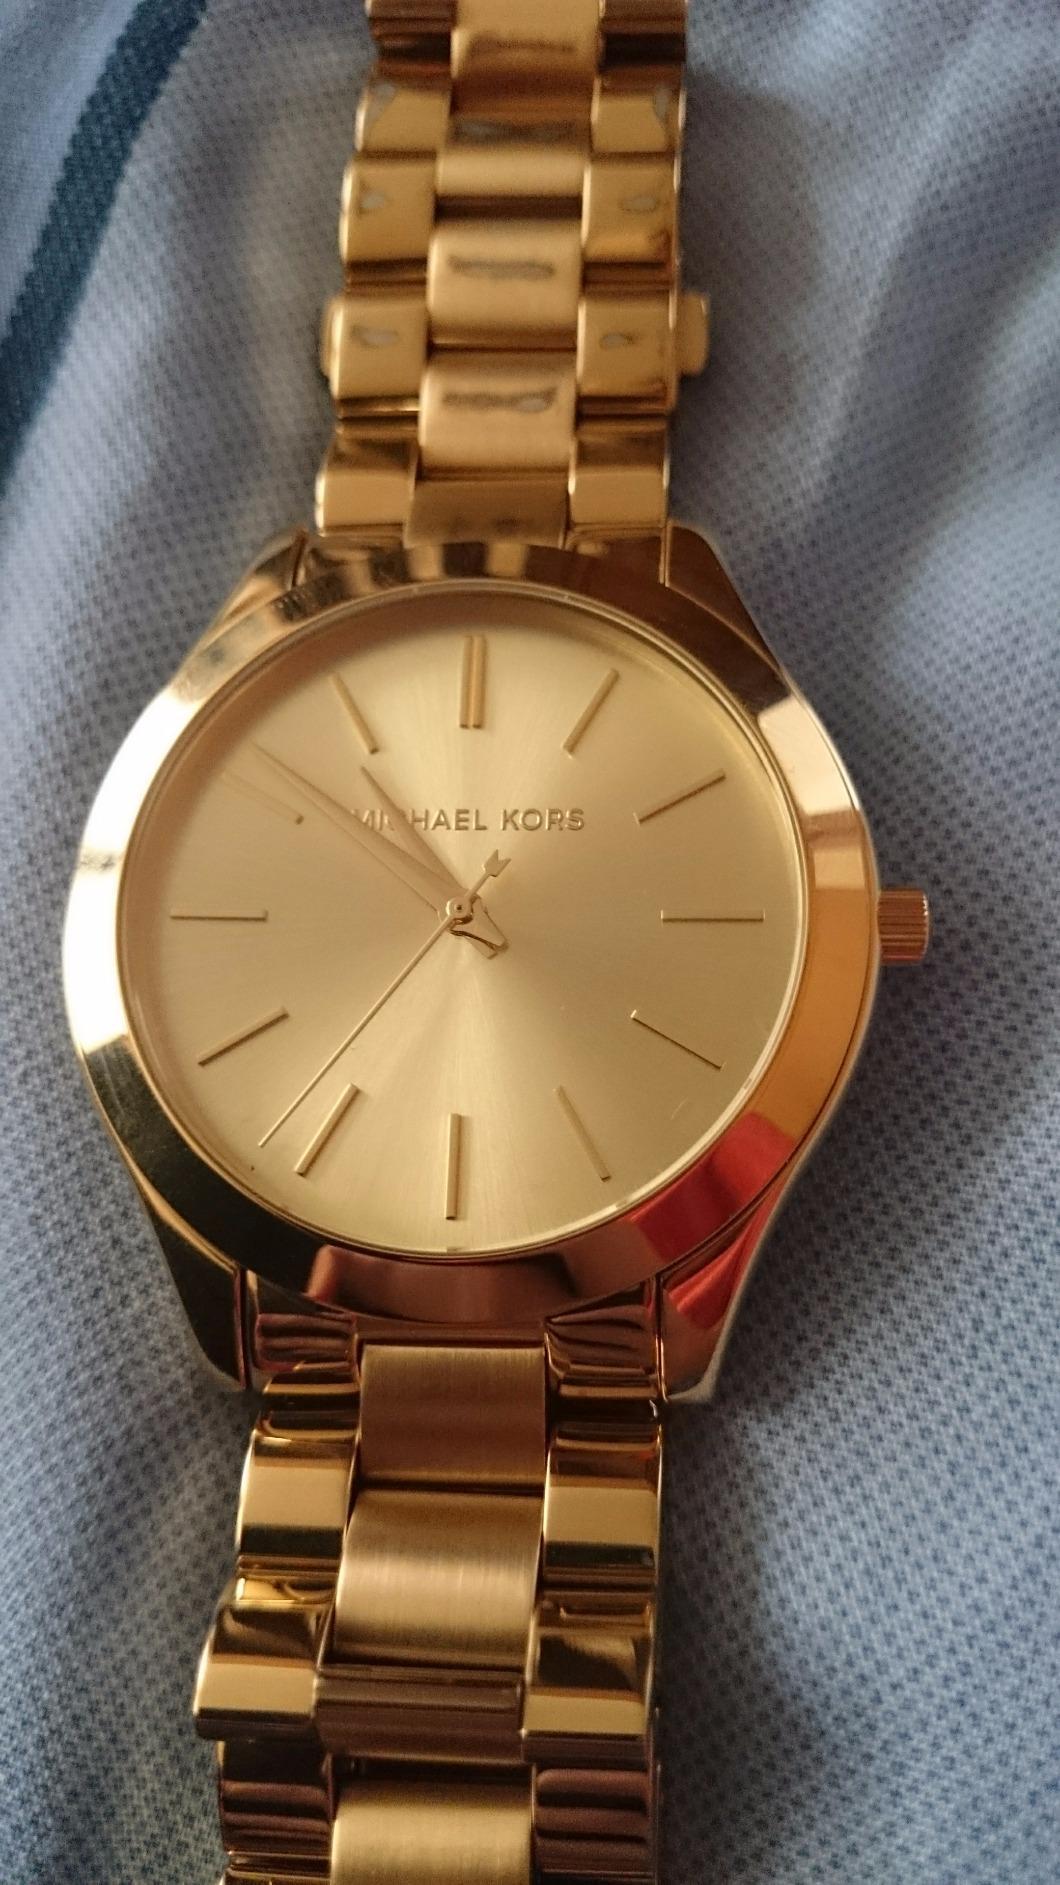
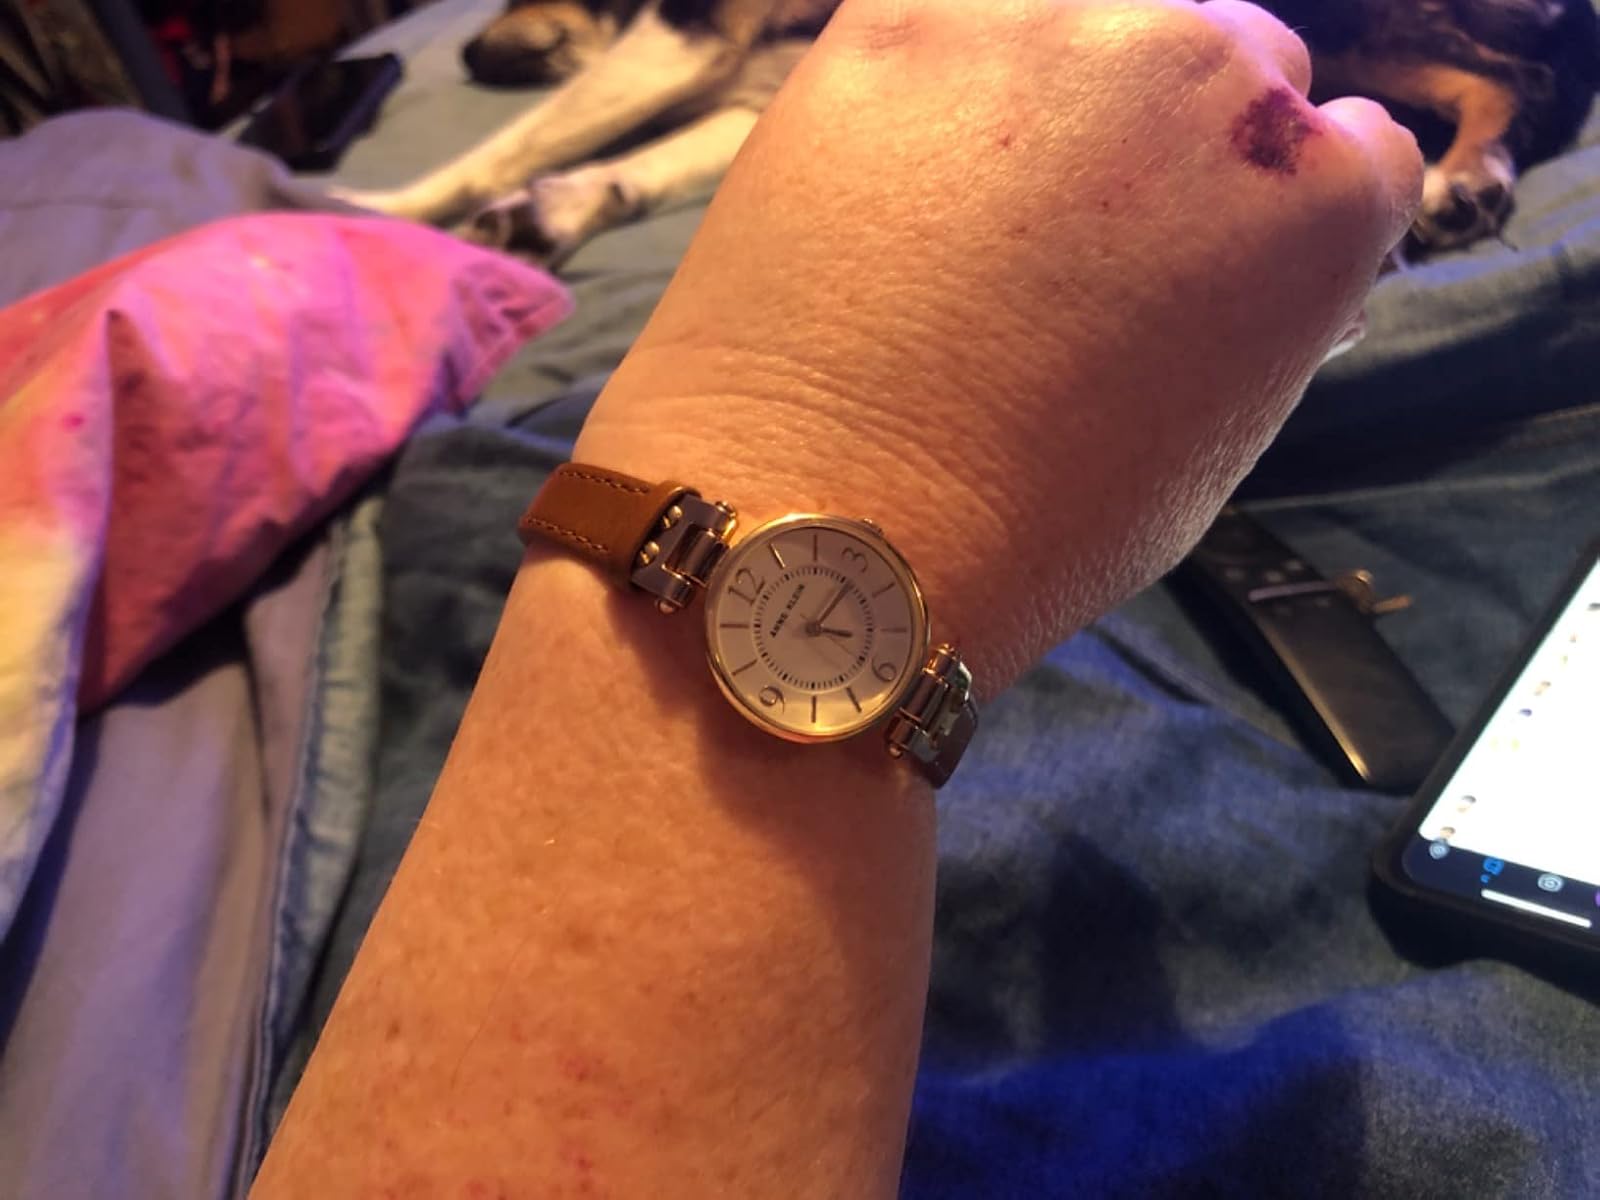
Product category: accessories_watch
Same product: no